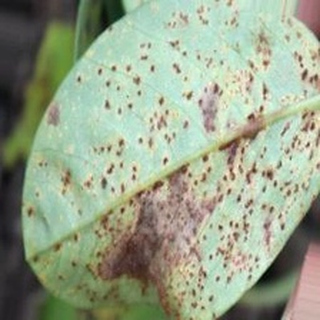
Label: groundnut_rust